Marshall Thundering Herd football

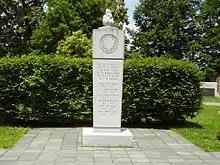
The memorial at Spring Hill Cemetery in Huntington, West Virginia to the victims of the Southern Airways Flight 932 crash.

Rick Tolley was Marshall's head football coach for two seasons, coming to Marshall from his post as defensive line coach for Wake Forest and posting records of 3–7 and 3–6. Tolley was killed on November 14, 1970, in a plane crash which killed all 75 passengers, including 37 players, five coaches, administrators, family, friends, and the Southern Airways five-person crew, as it returned to West Virginia after a game against East Carolina.